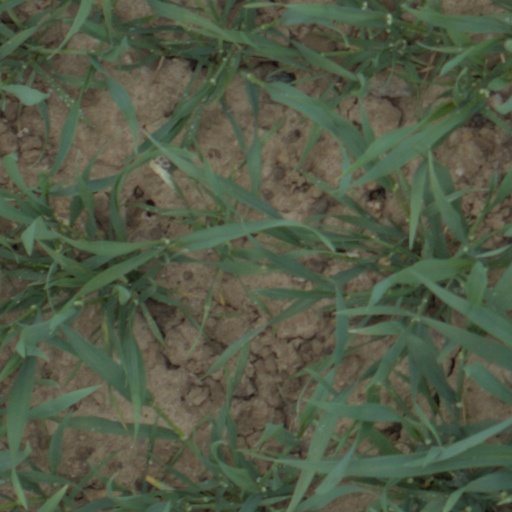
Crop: wheat